Quoin Bluff

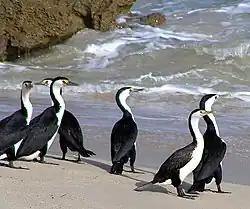
The headland holds an important nesting colony of pied cormorants

Quoin Bluff, also known as Quoin Bluff South, is an elevated limestone headland midway along the eastern side of Dirk Hartog Island, in Shark Bay, on the-west coast of Western Australia. It extends into Shark Bay between Herald Bay to the north and Tetrodon Loop to the south, and serves as a prominent navigation point with an all-round view of the approaches to Egg Island.